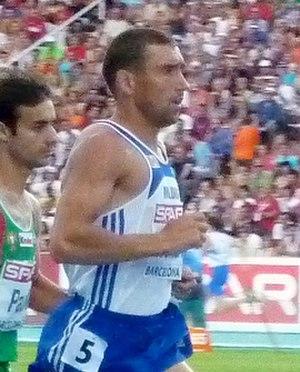
Ivan Lukyanov, auparavant Ion Luchianov, né le 31 janvier 1981 à Slobozia Dușca dans le raion de Criuleni, est un athlète moldave, devenu russe en 2013, spécialiste du 3 000 m steeple.